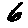
Label: 6